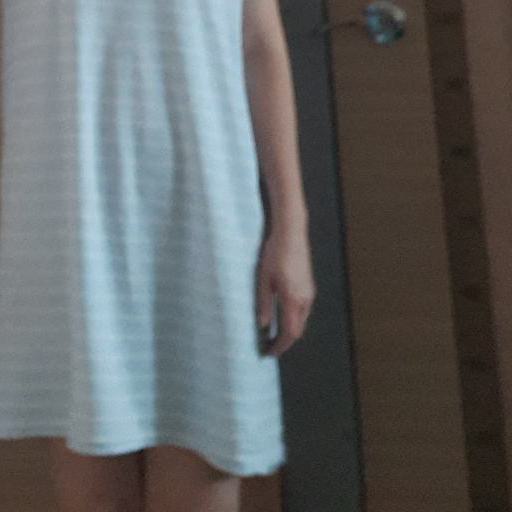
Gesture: no_gesture